Andrei Doroshkevich

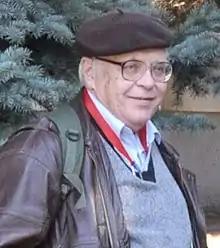
Andrei Doroshkevich in Minsk, 2014

Andrei Georgievich Doroshkevich (born 1937) is a Russian (and former Soviet) theoretical astrophysicist and cosmologist, head of the laboratory on the physics of the early universe at the Lebedev Physical Institute.